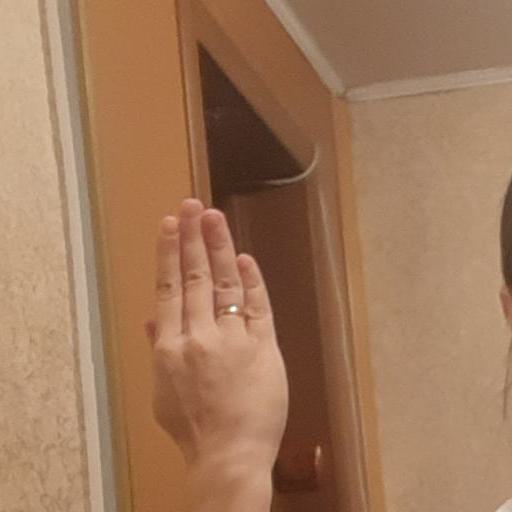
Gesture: stop_inverted